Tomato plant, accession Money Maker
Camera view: bottom (45 deg); turntable rotation: 0 degrees
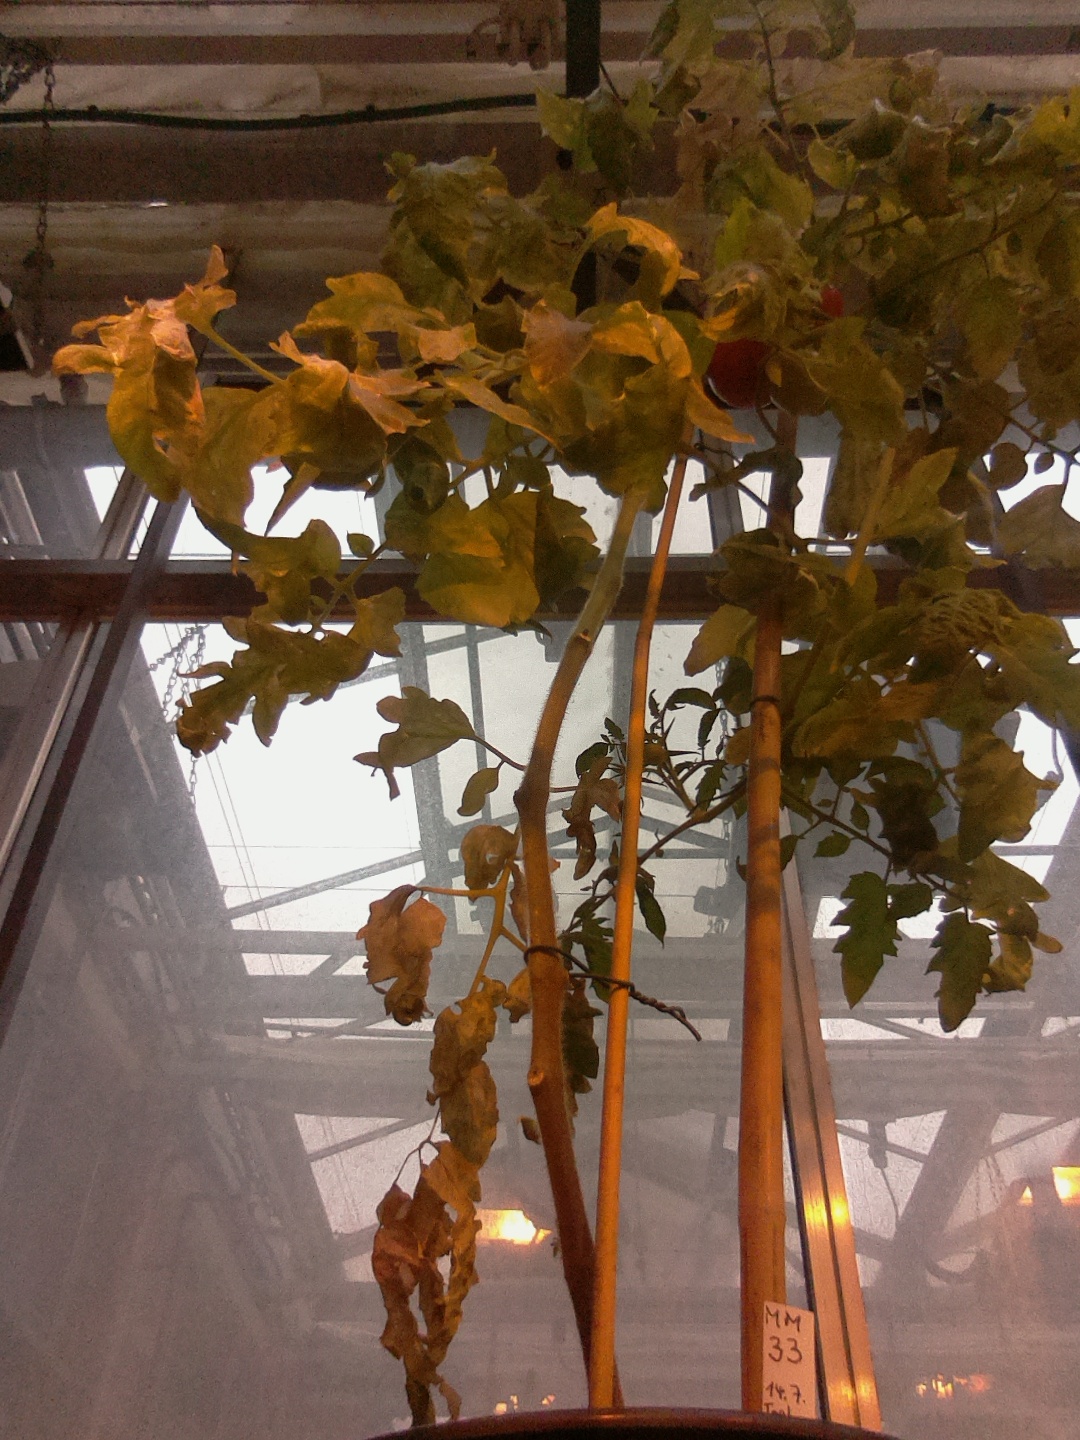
BBCH growth stage 83: 30%-40% of fruits show typical fully ripe color